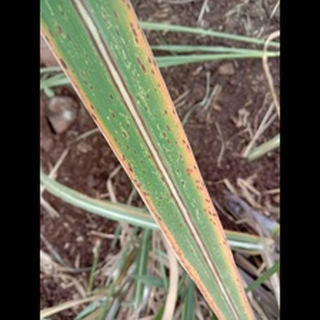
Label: sugarcane_rust